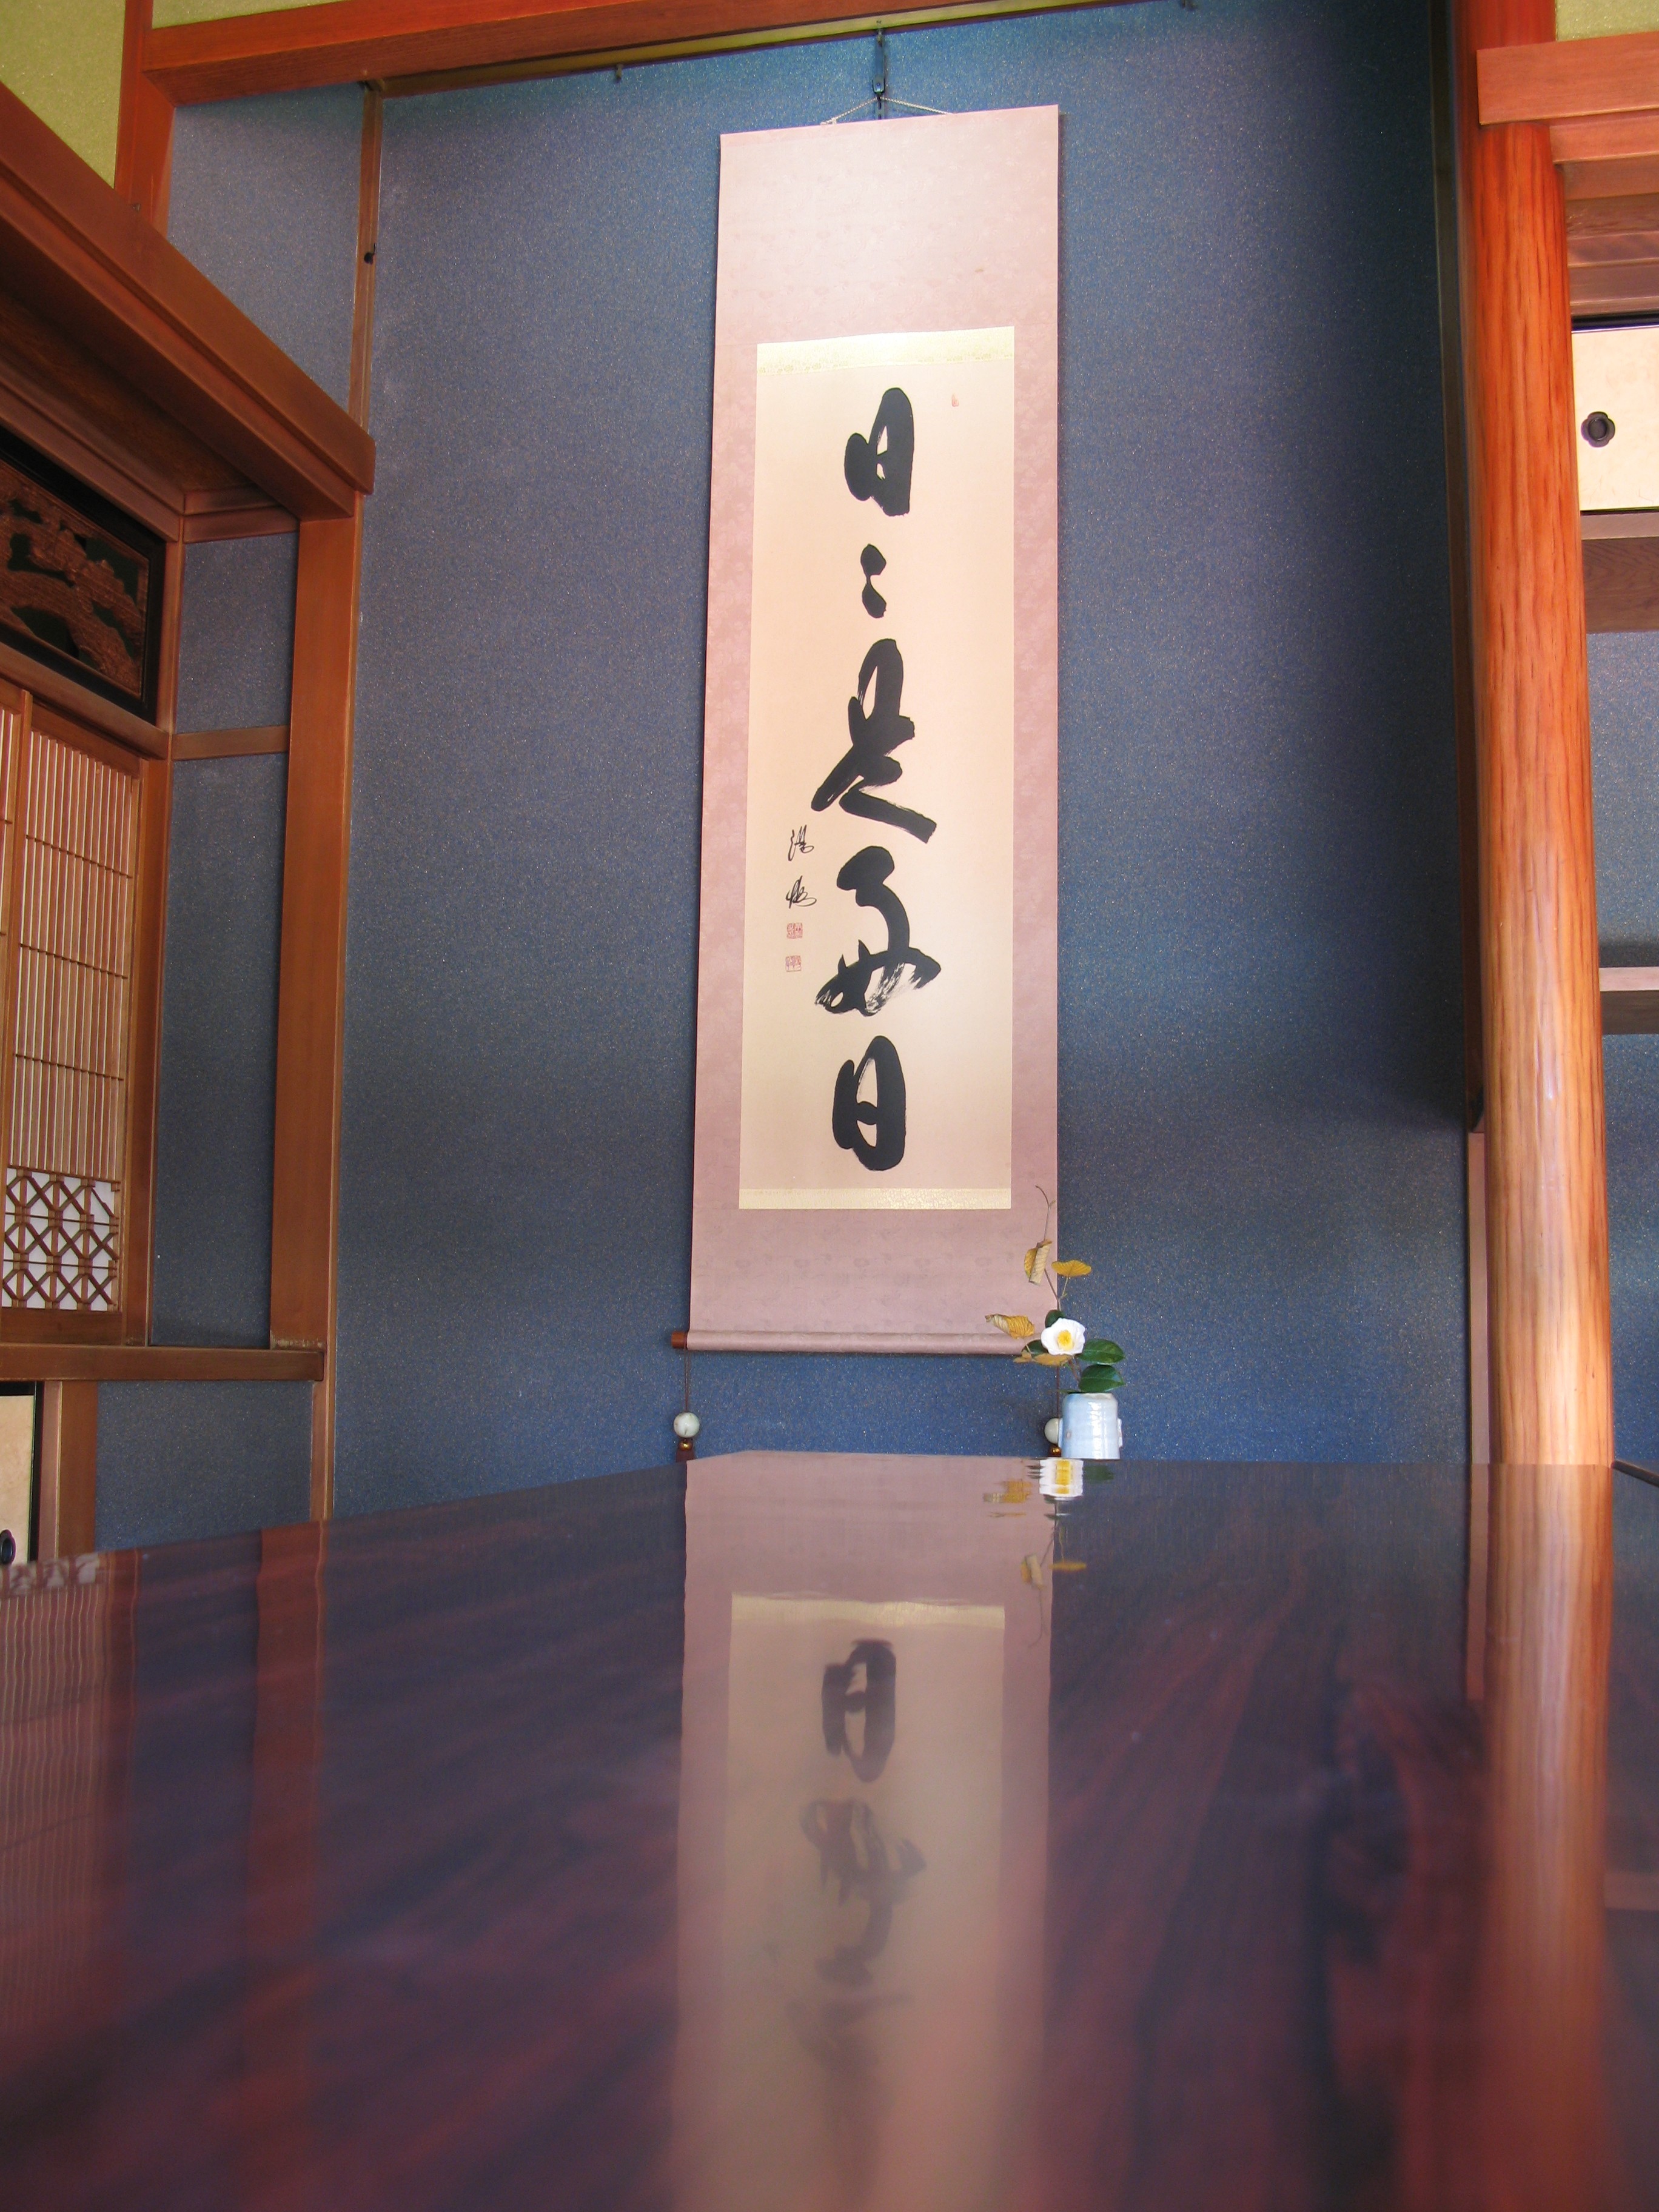
architecture, wood, house, interior, old, wall, high, ancient, residence, room, door, interior design, art, design, japanese, style, hires, calligraphy, tourist attraction, traditional, hi, res, resolution, kakejiku, powershotg7, canong7